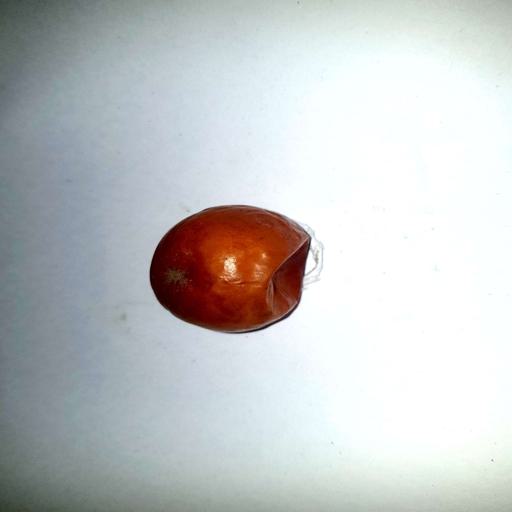
Label: bruised